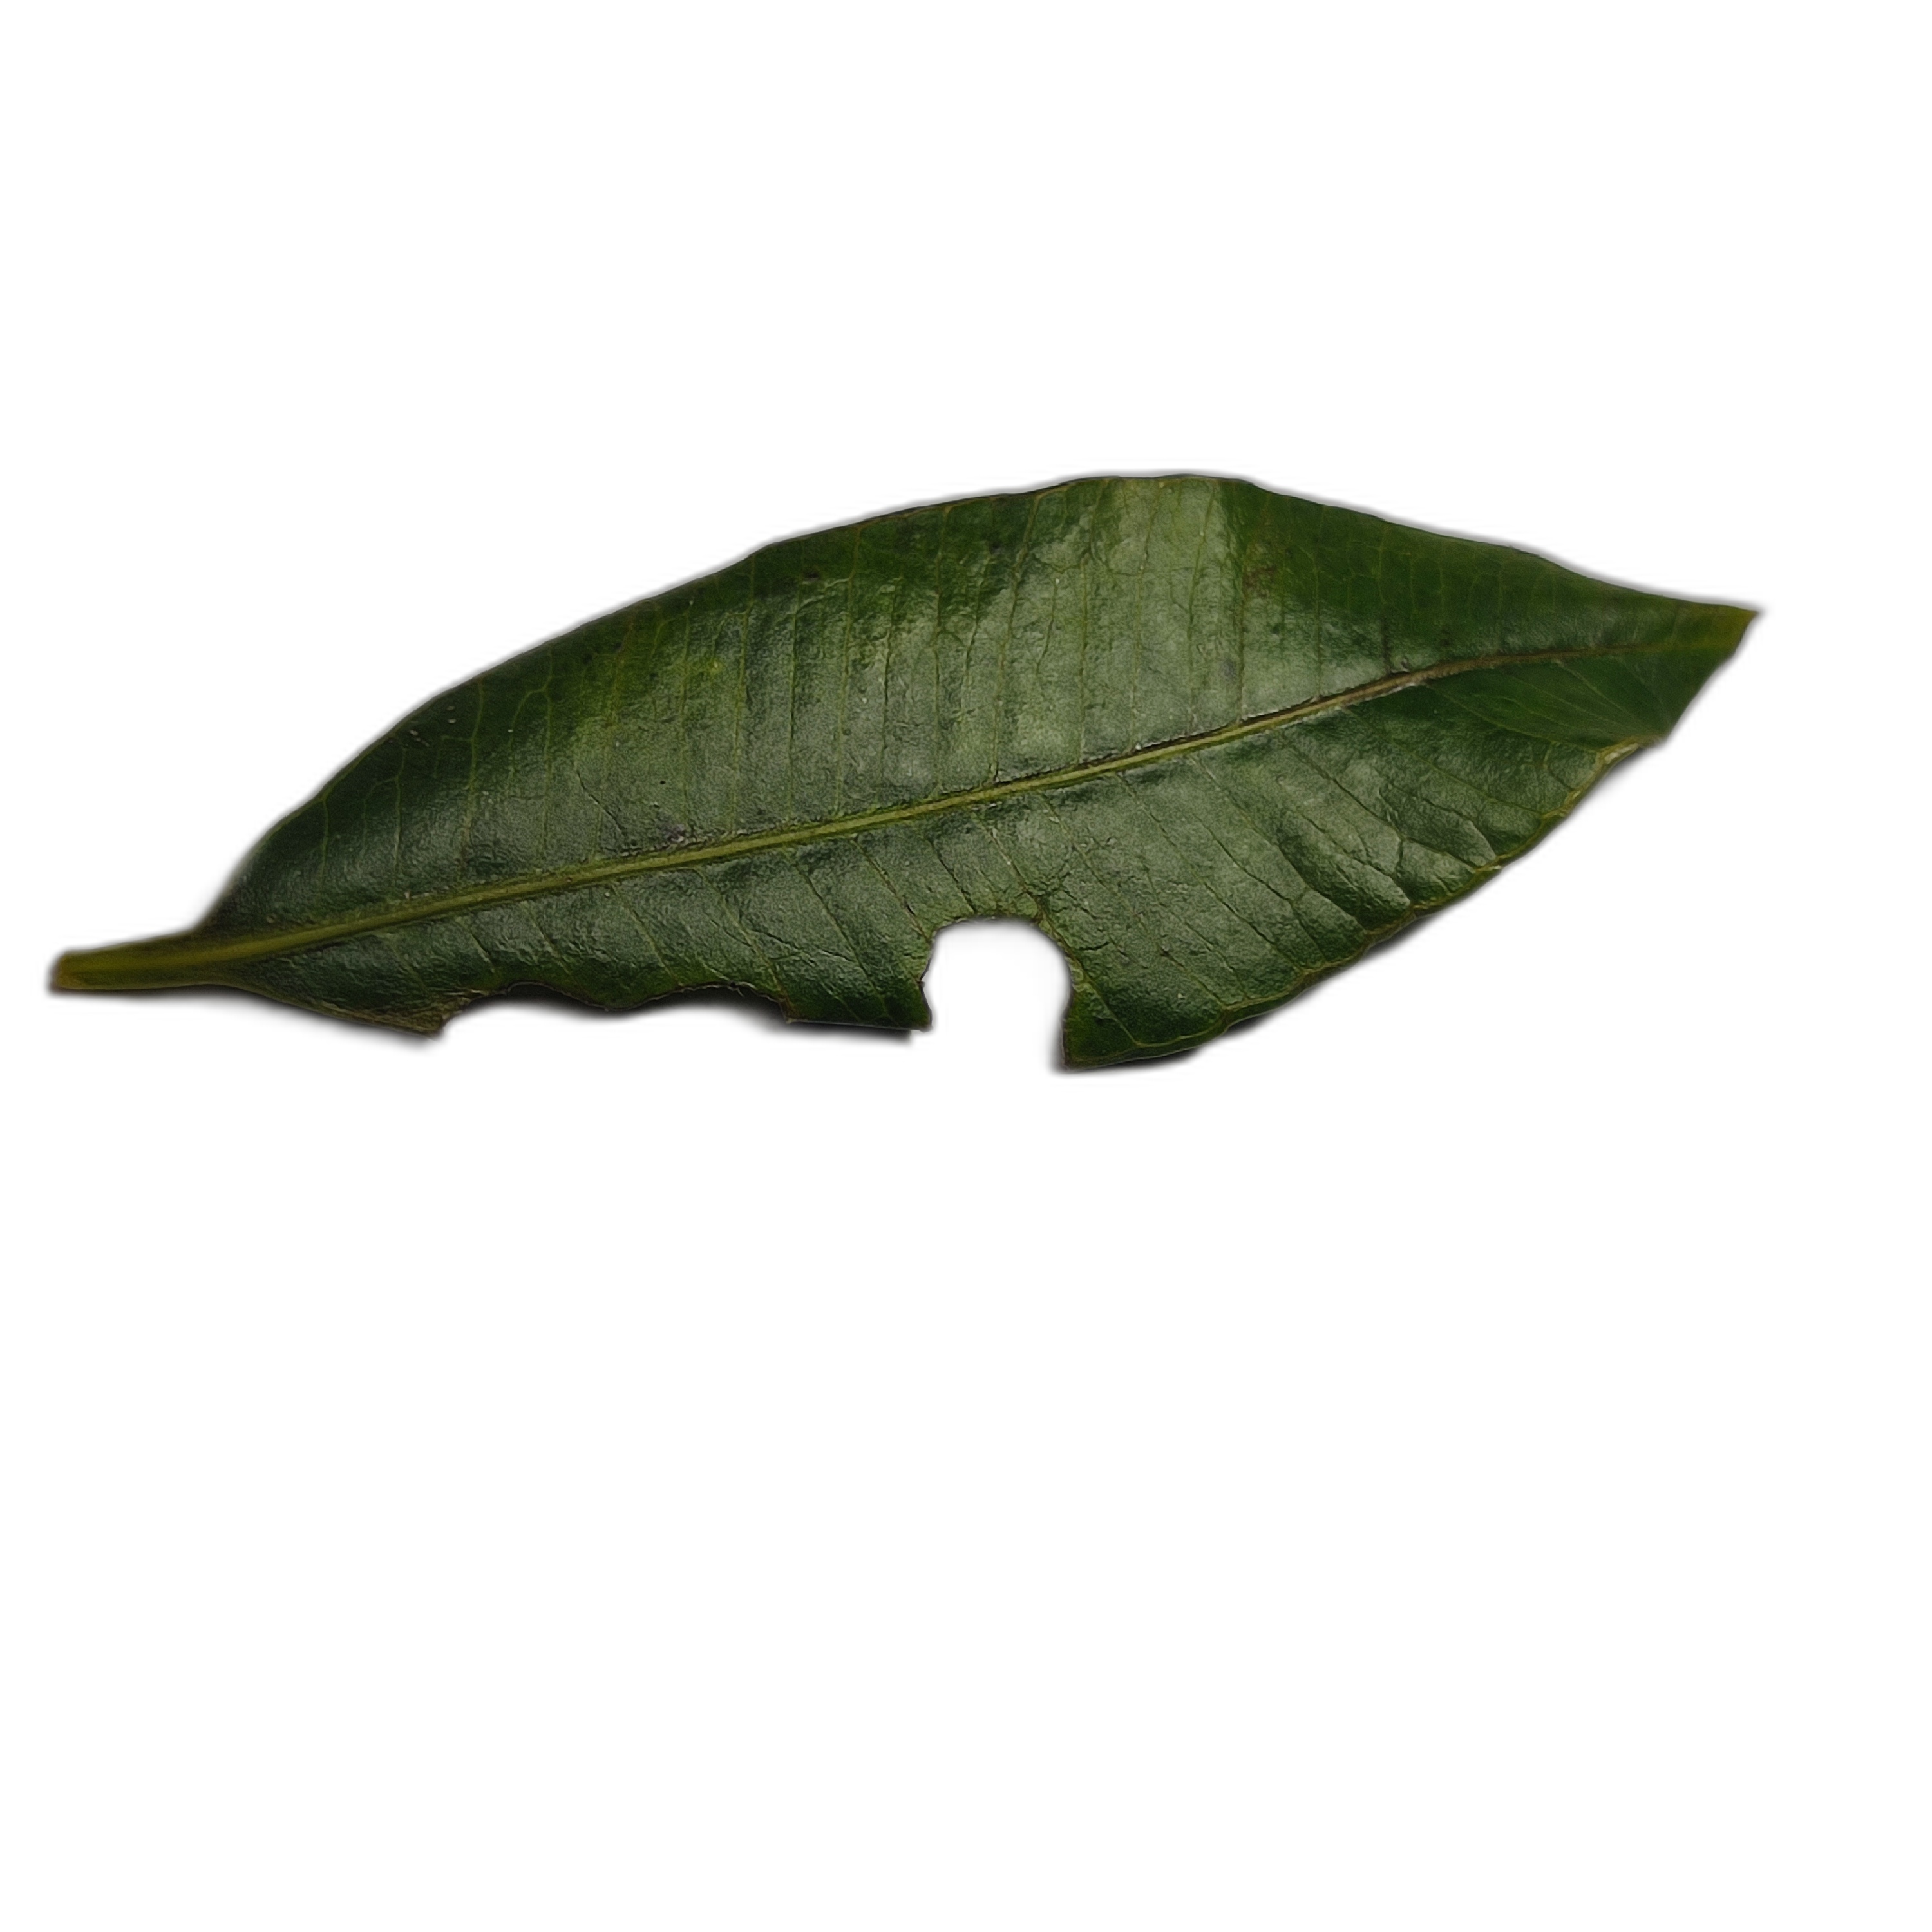
Label: not_healthy